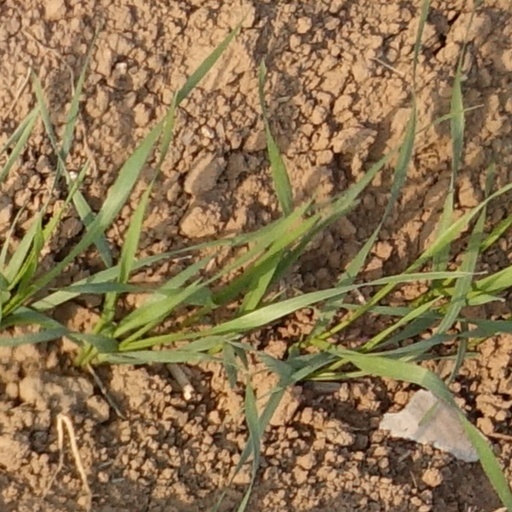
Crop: wheat